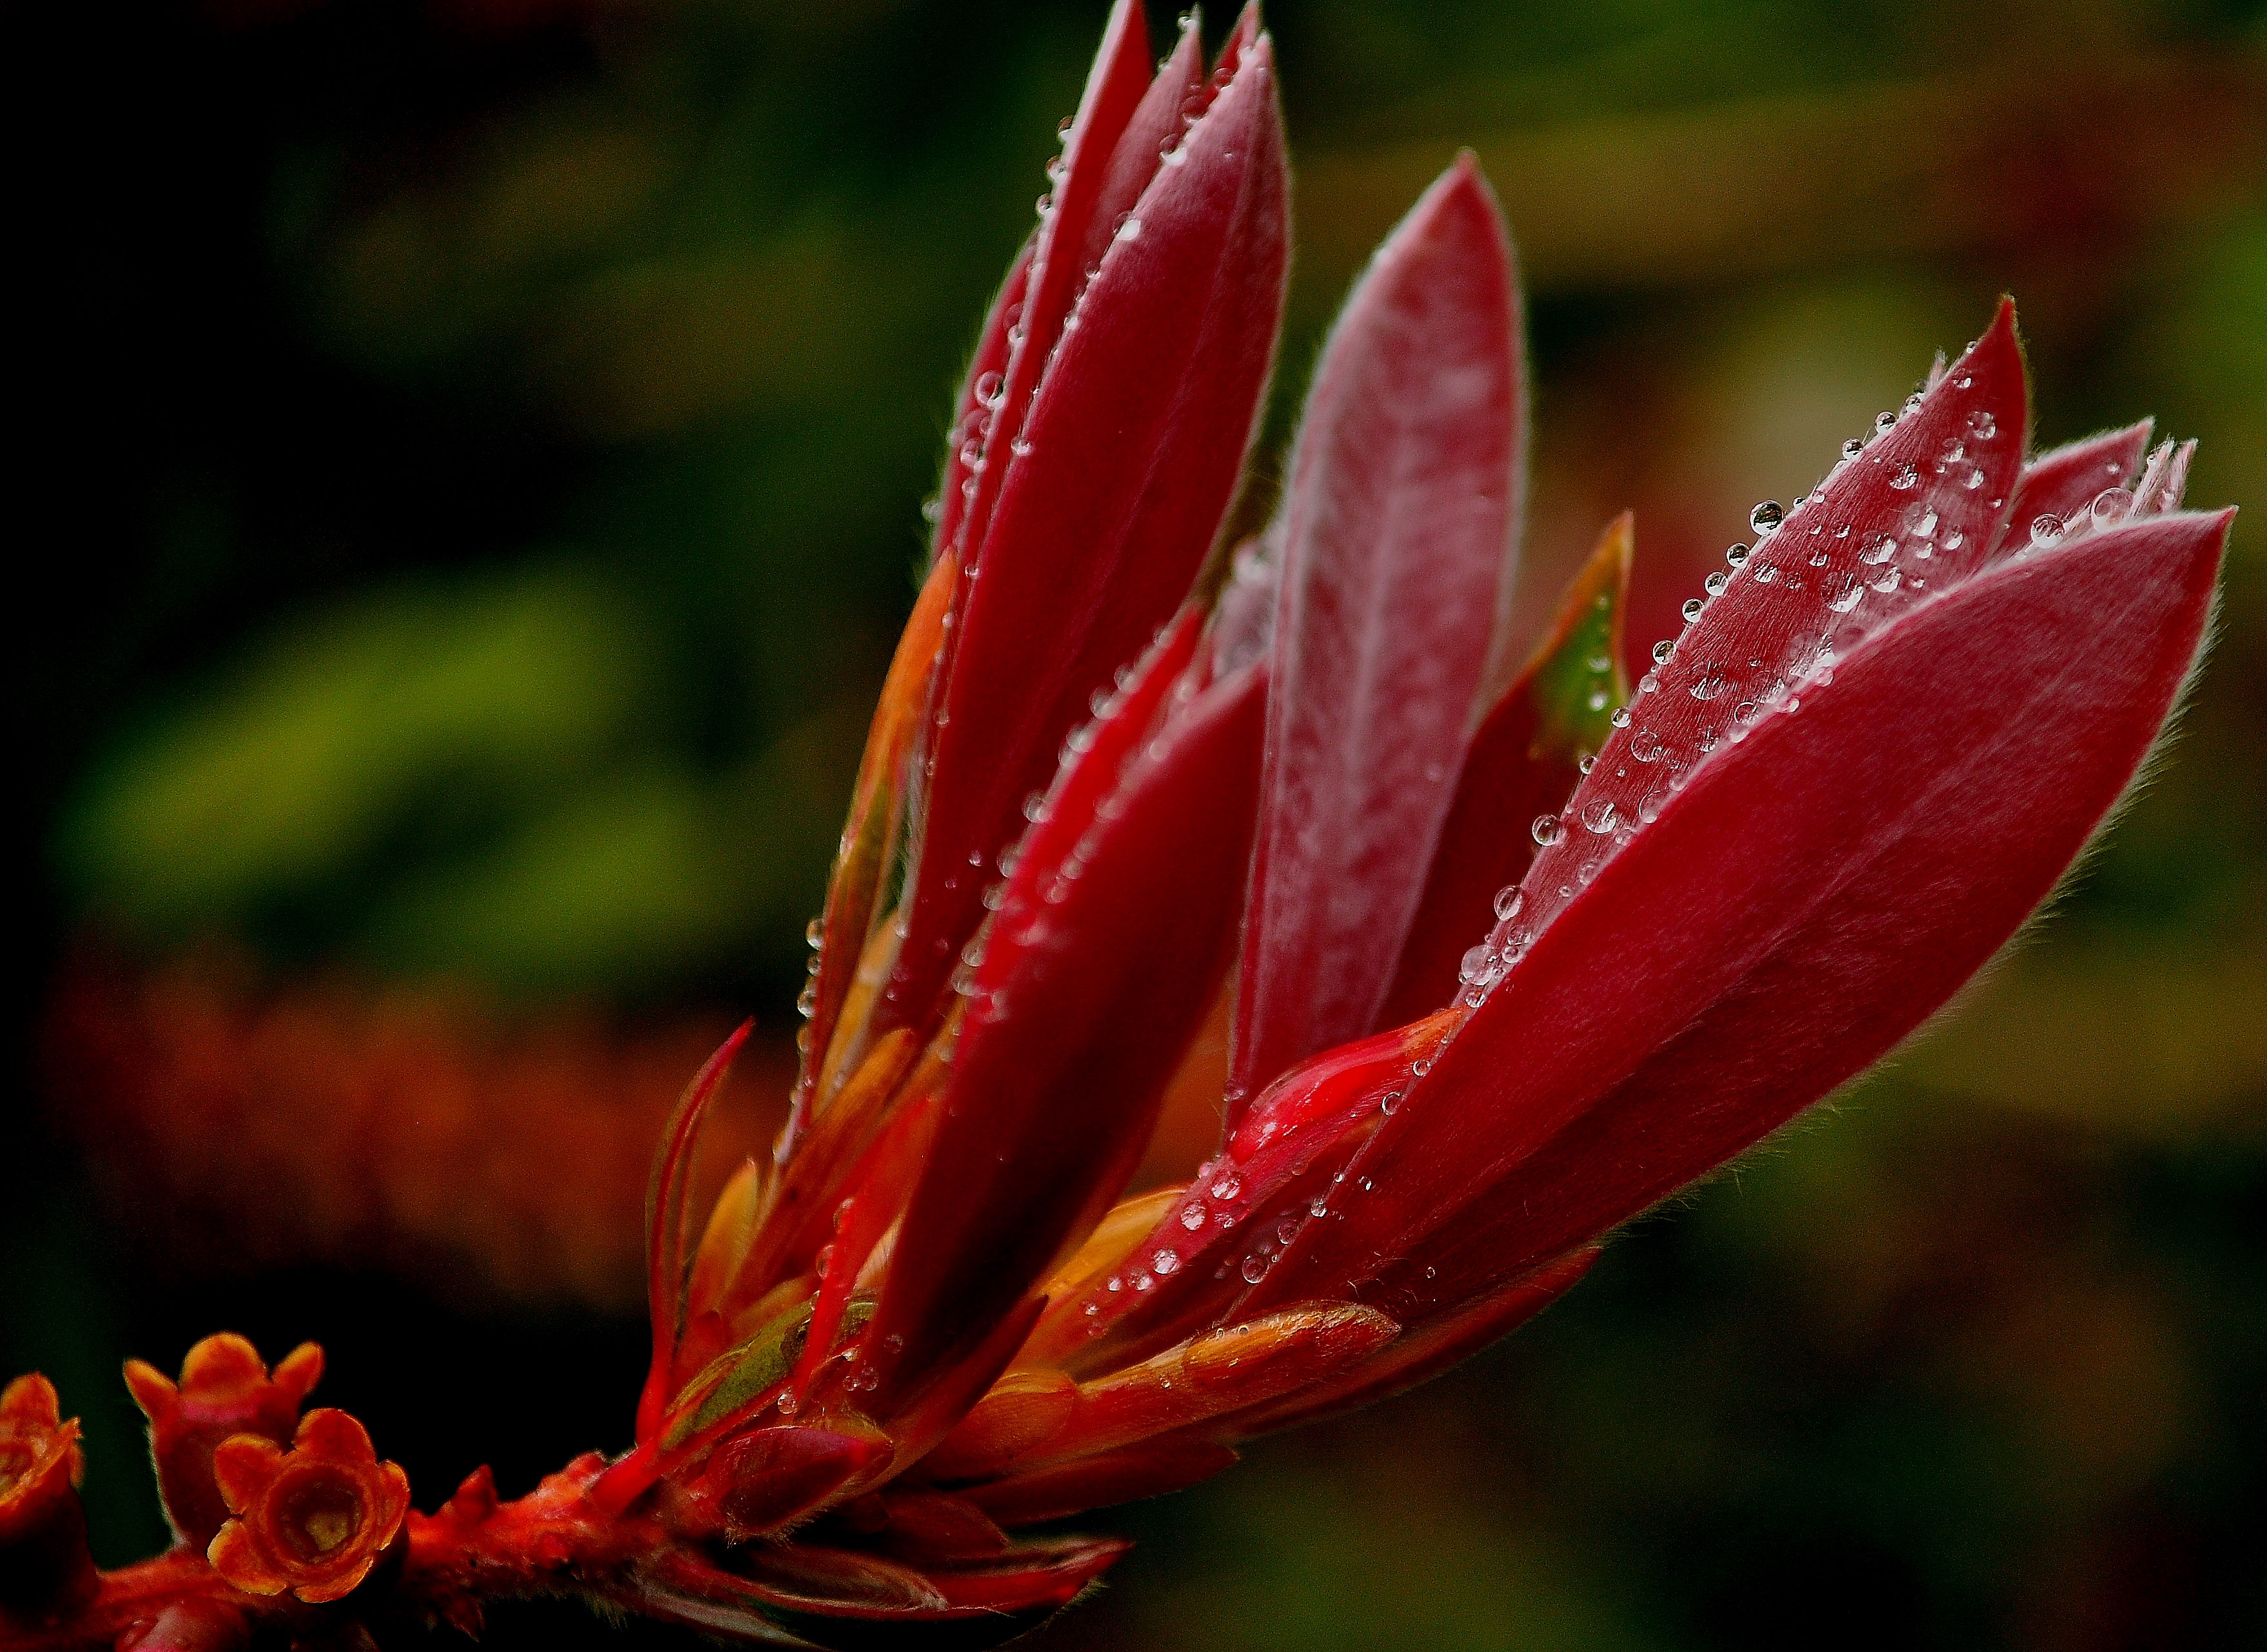
nature, blossom, plant, leaf, flower, petal, red, macro, autumn, botany, flora, flowers, close up, shrub, naturaleza, flores, bud, nikond90, ggl1, macro photography, flowering plant, plant stem, land plant